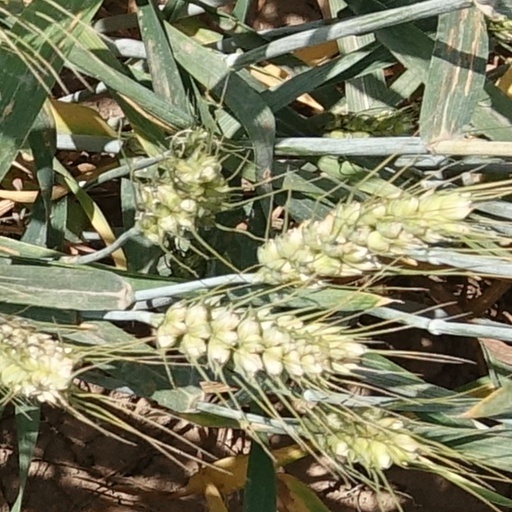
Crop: wheat